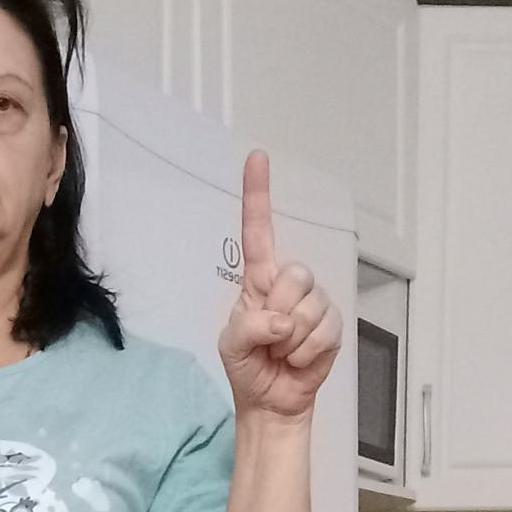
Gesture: one